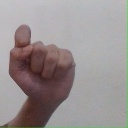
अक्षर: घ